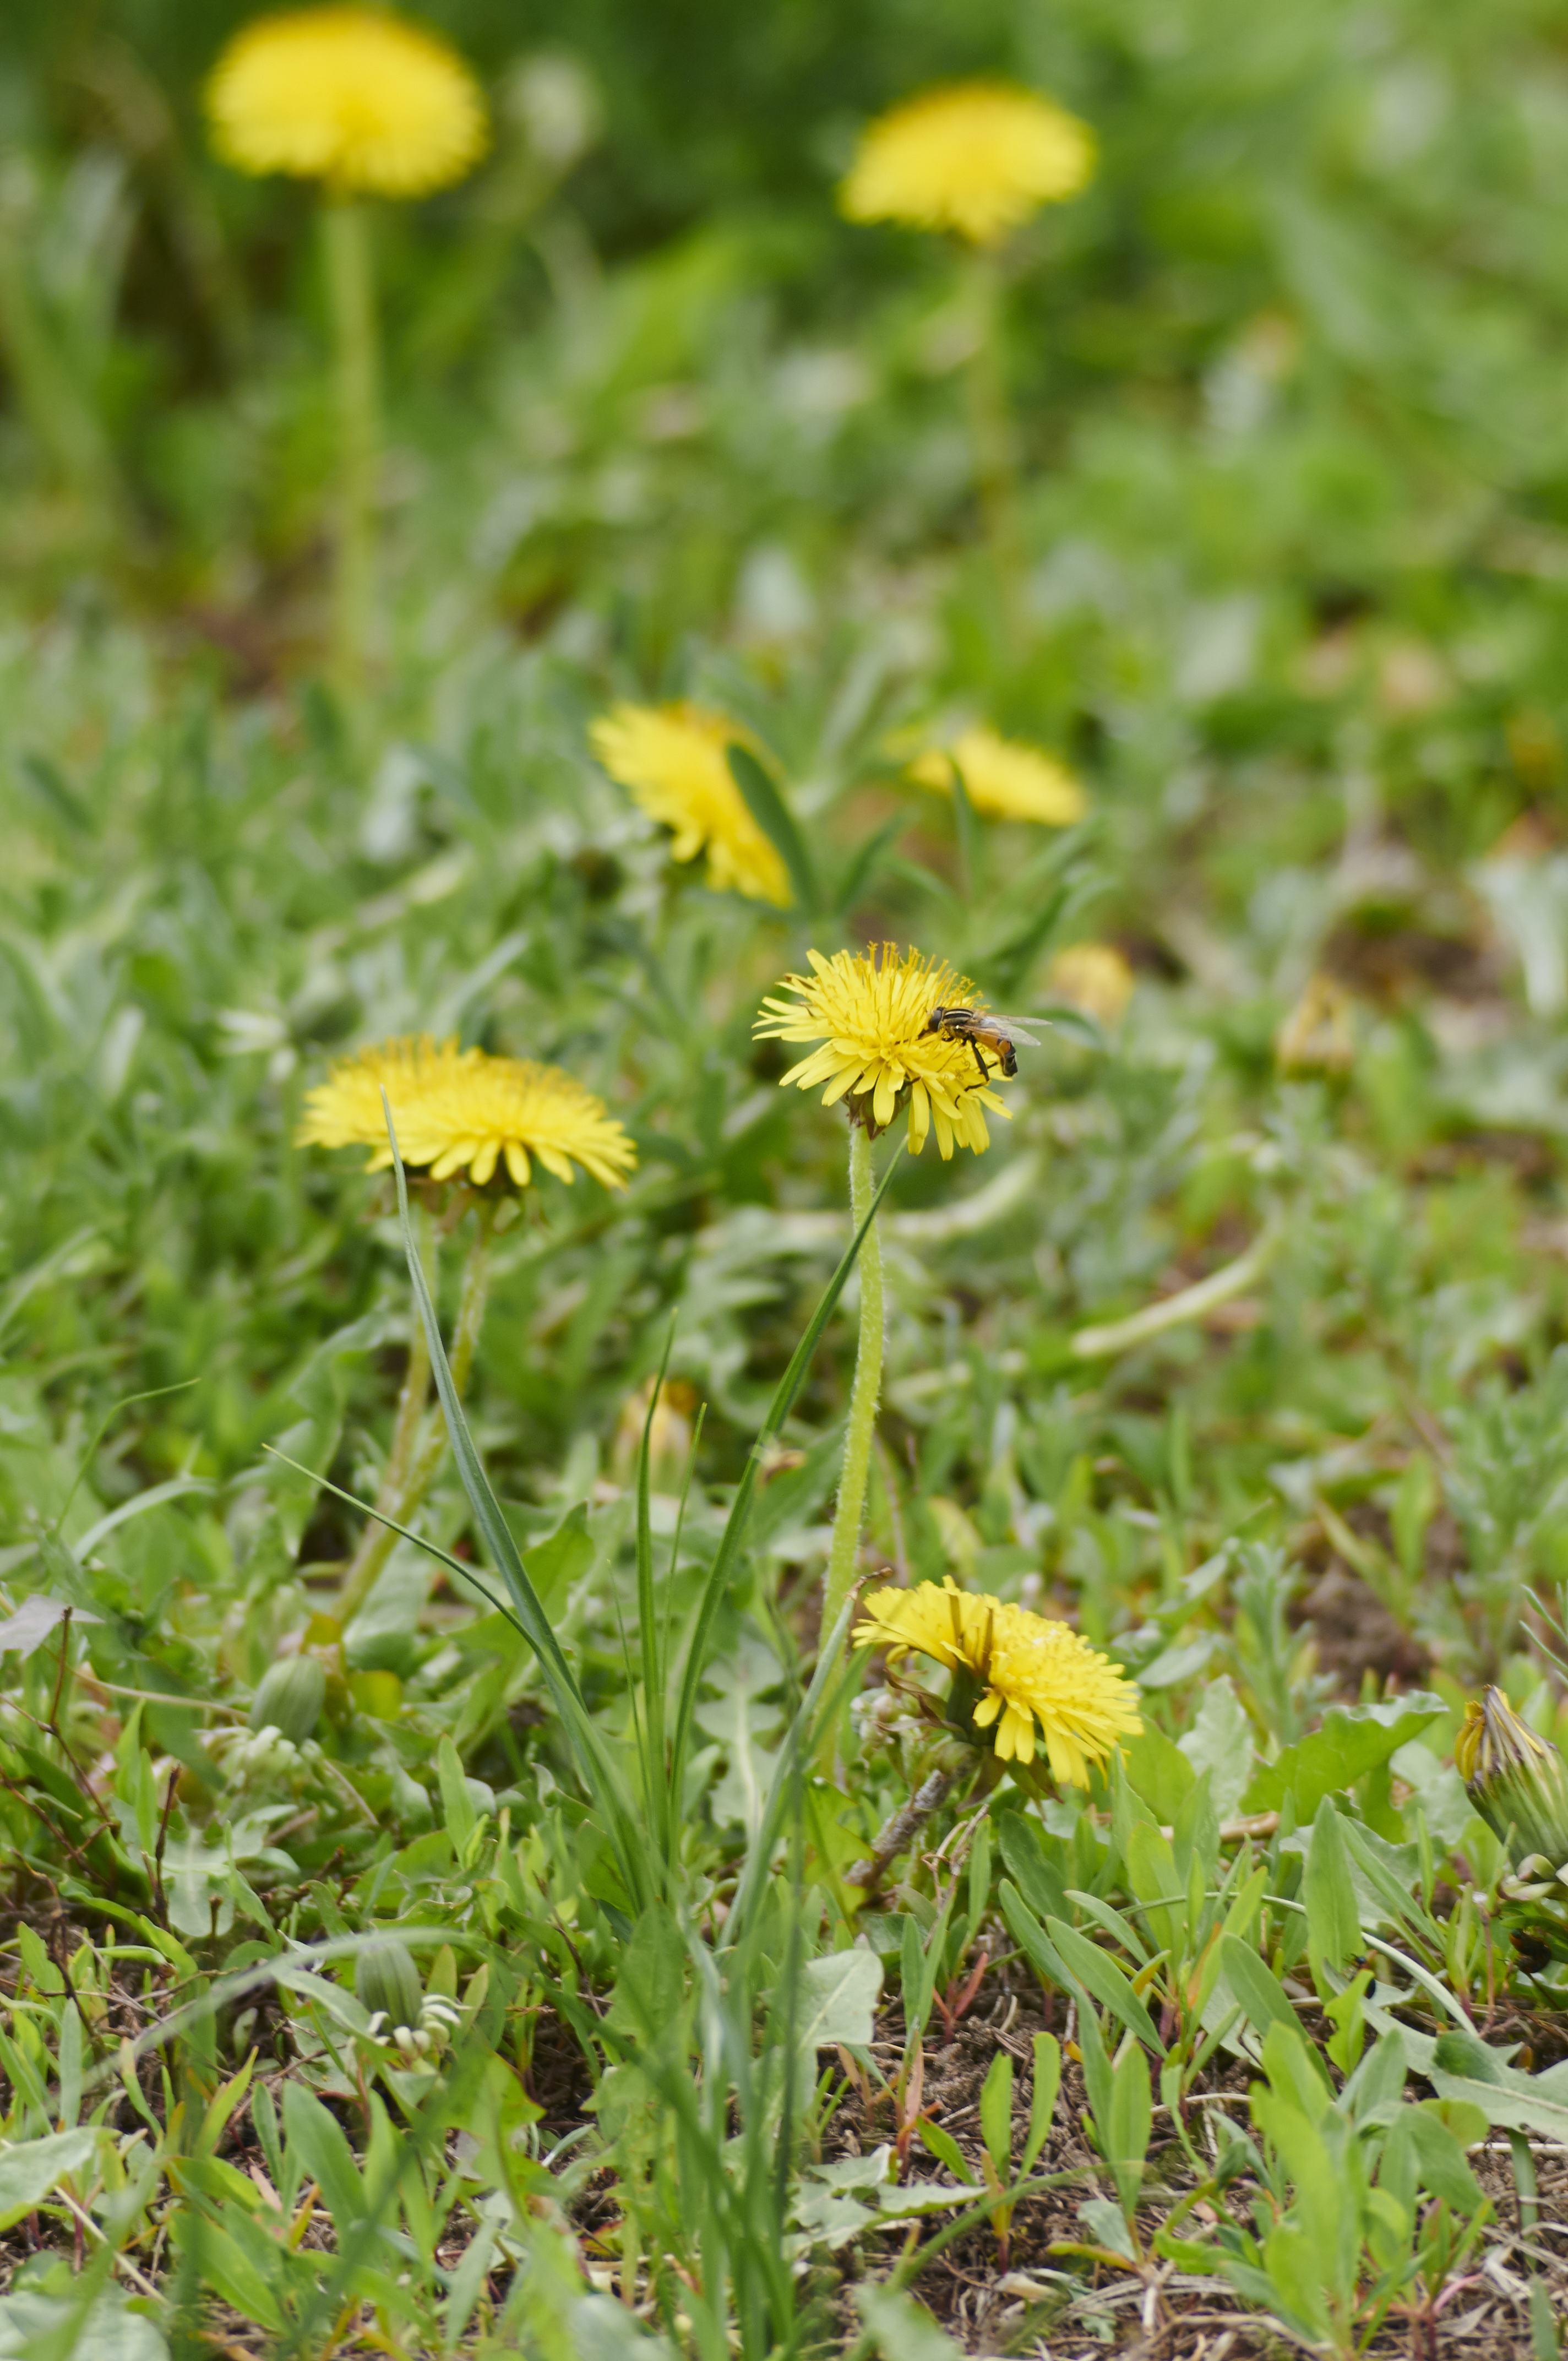
nature, grass, plant, field, lawn, meadow, dandelion, prairie, flower, botany, yellow, flora, fauna, wildflower, flowers, wild flowers, flowers of the field, flowering plant, daisy family, land plant, chamaemelum nobile, flatweed